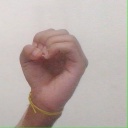
अक्षर: ऊ